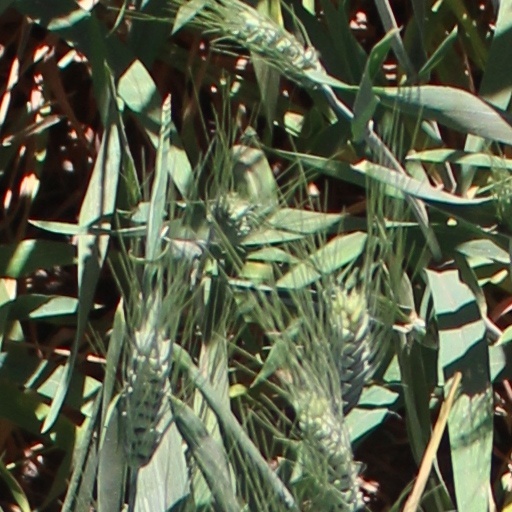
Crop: wheat